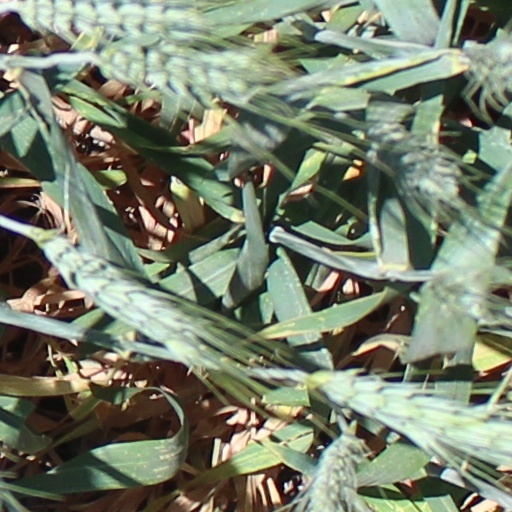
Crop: wheat